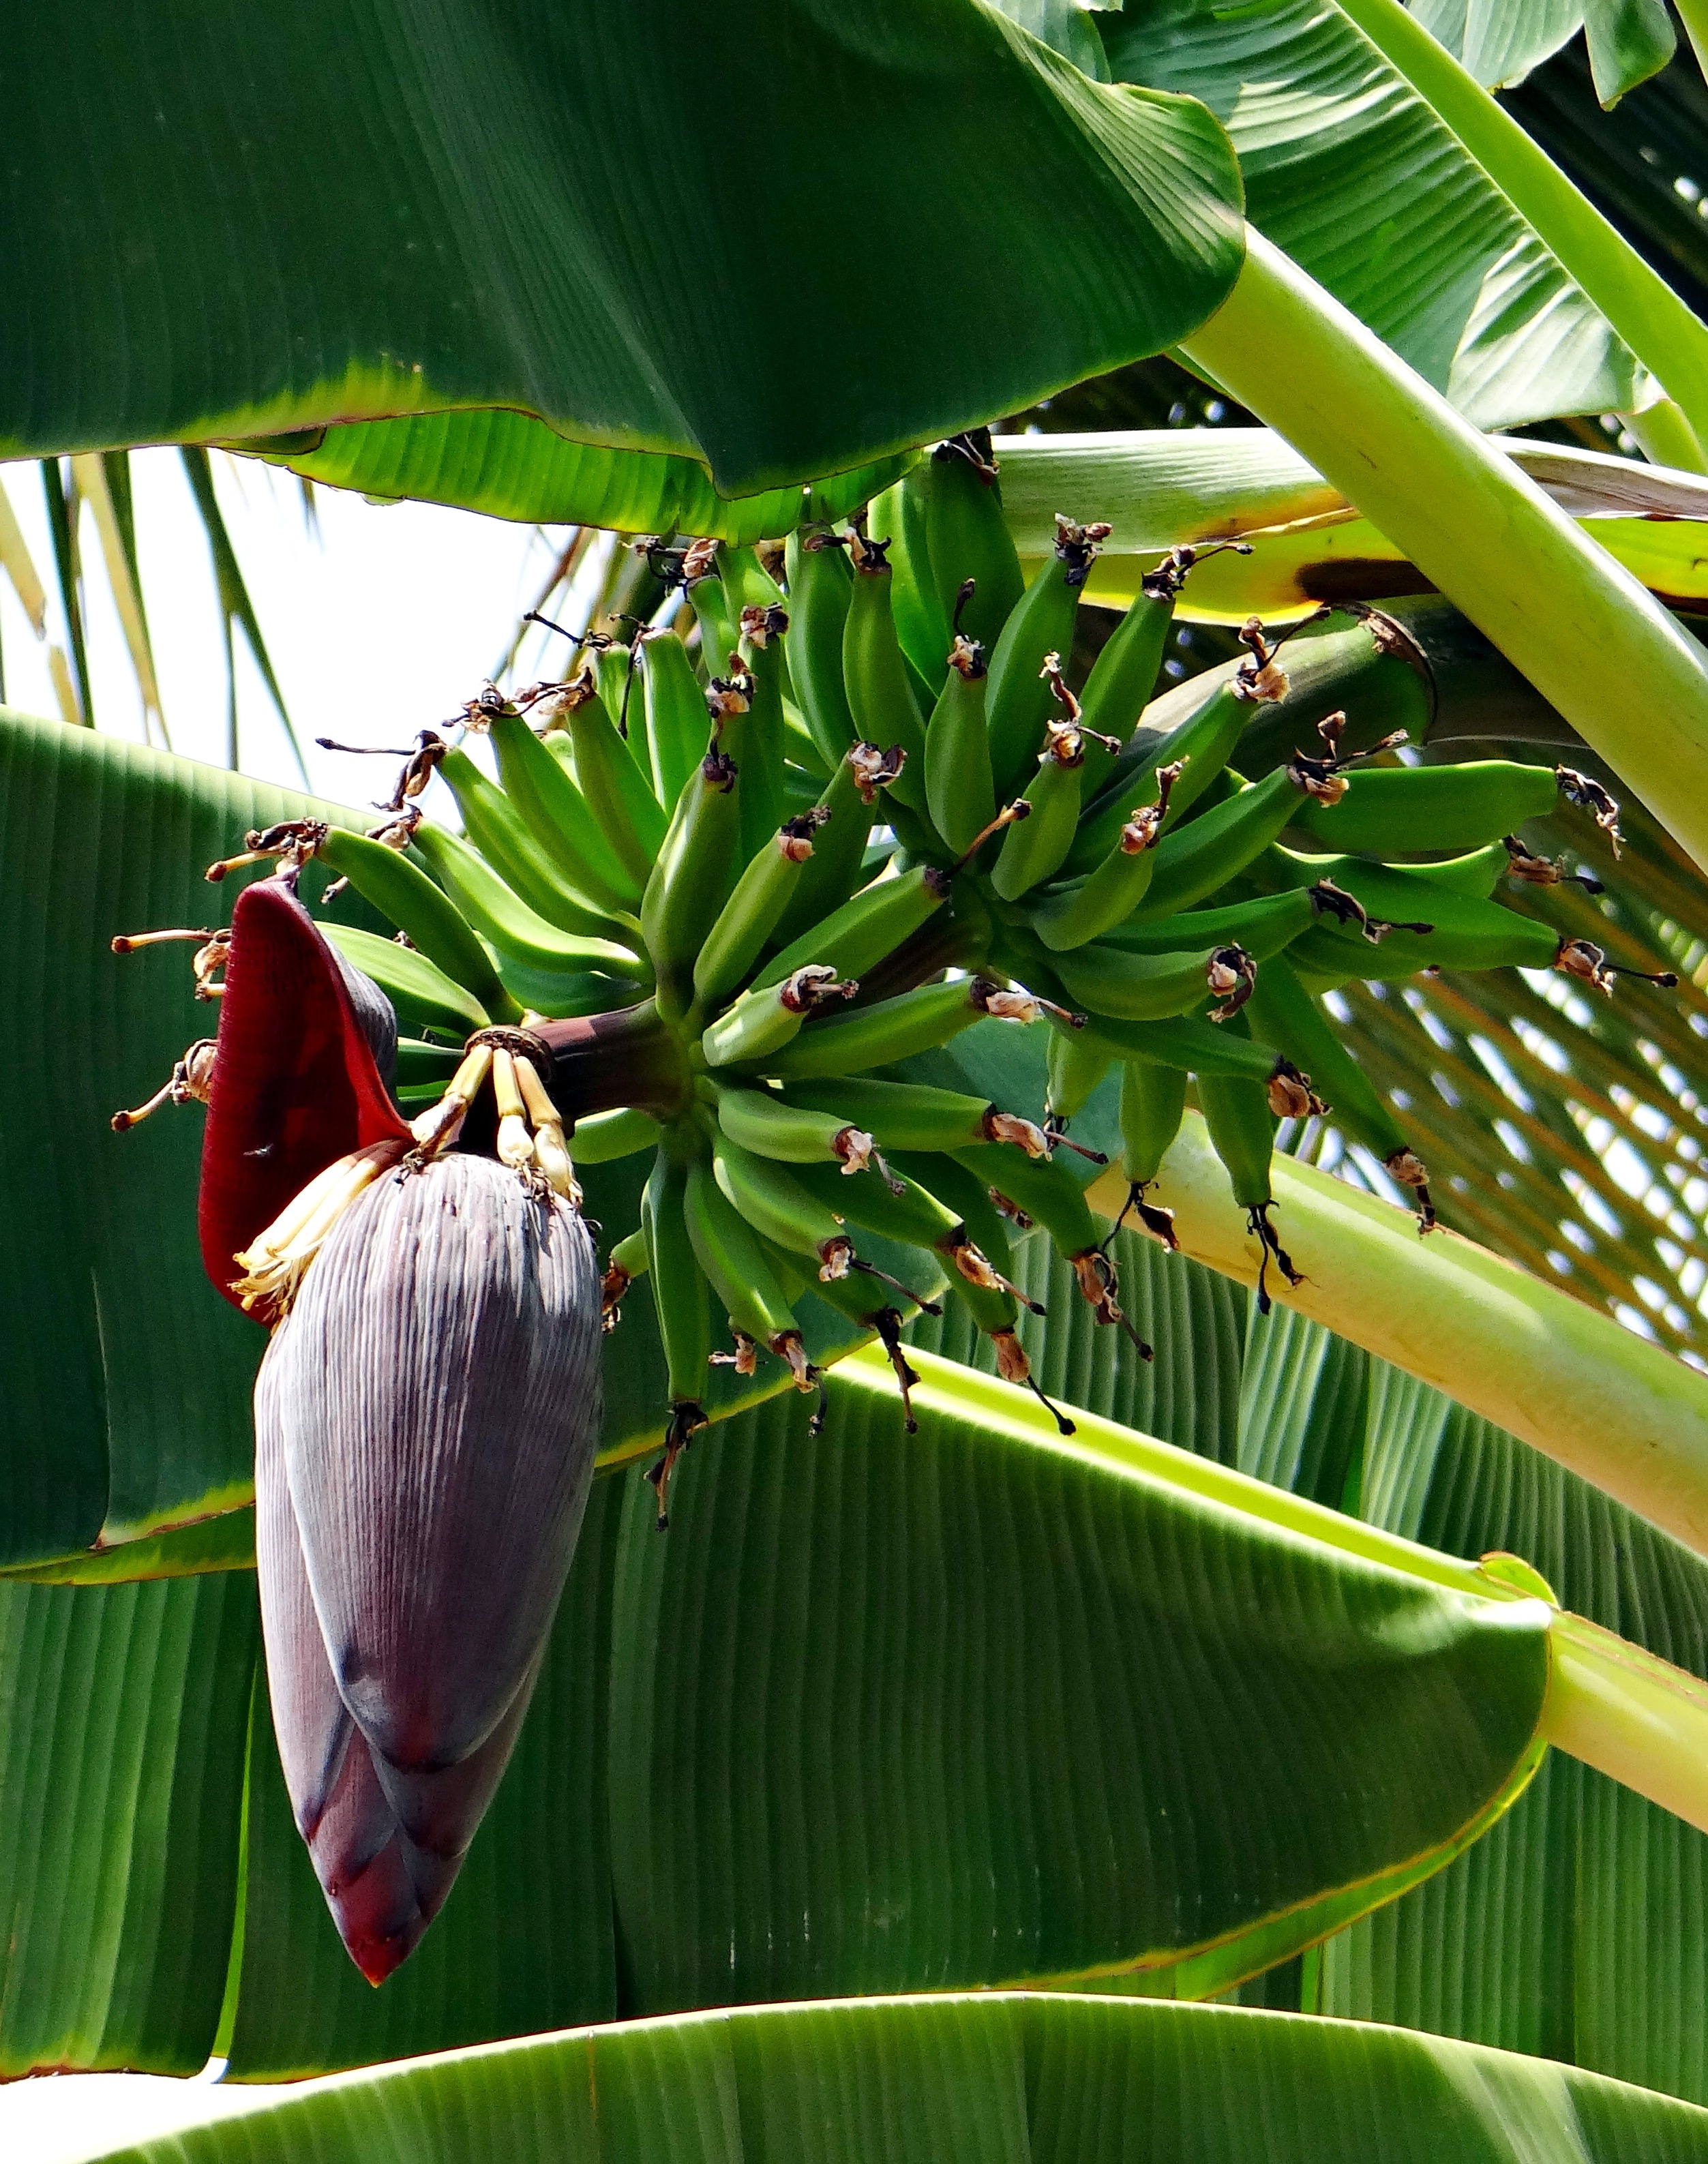
tree, nature, blossom, plant, leaf, flower, green, jungle, palm, botany, banana, flora, fruits, india, tropics, plantain, flowering plant, plant stem, land plant, arecales, palm family